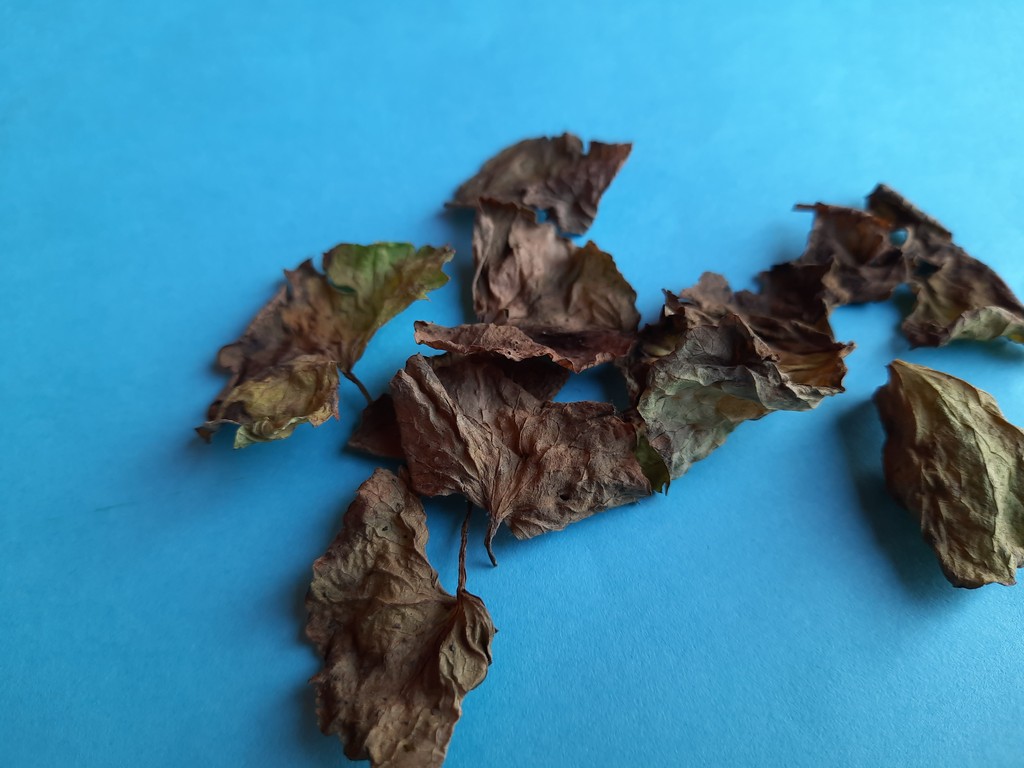
Label: Dried